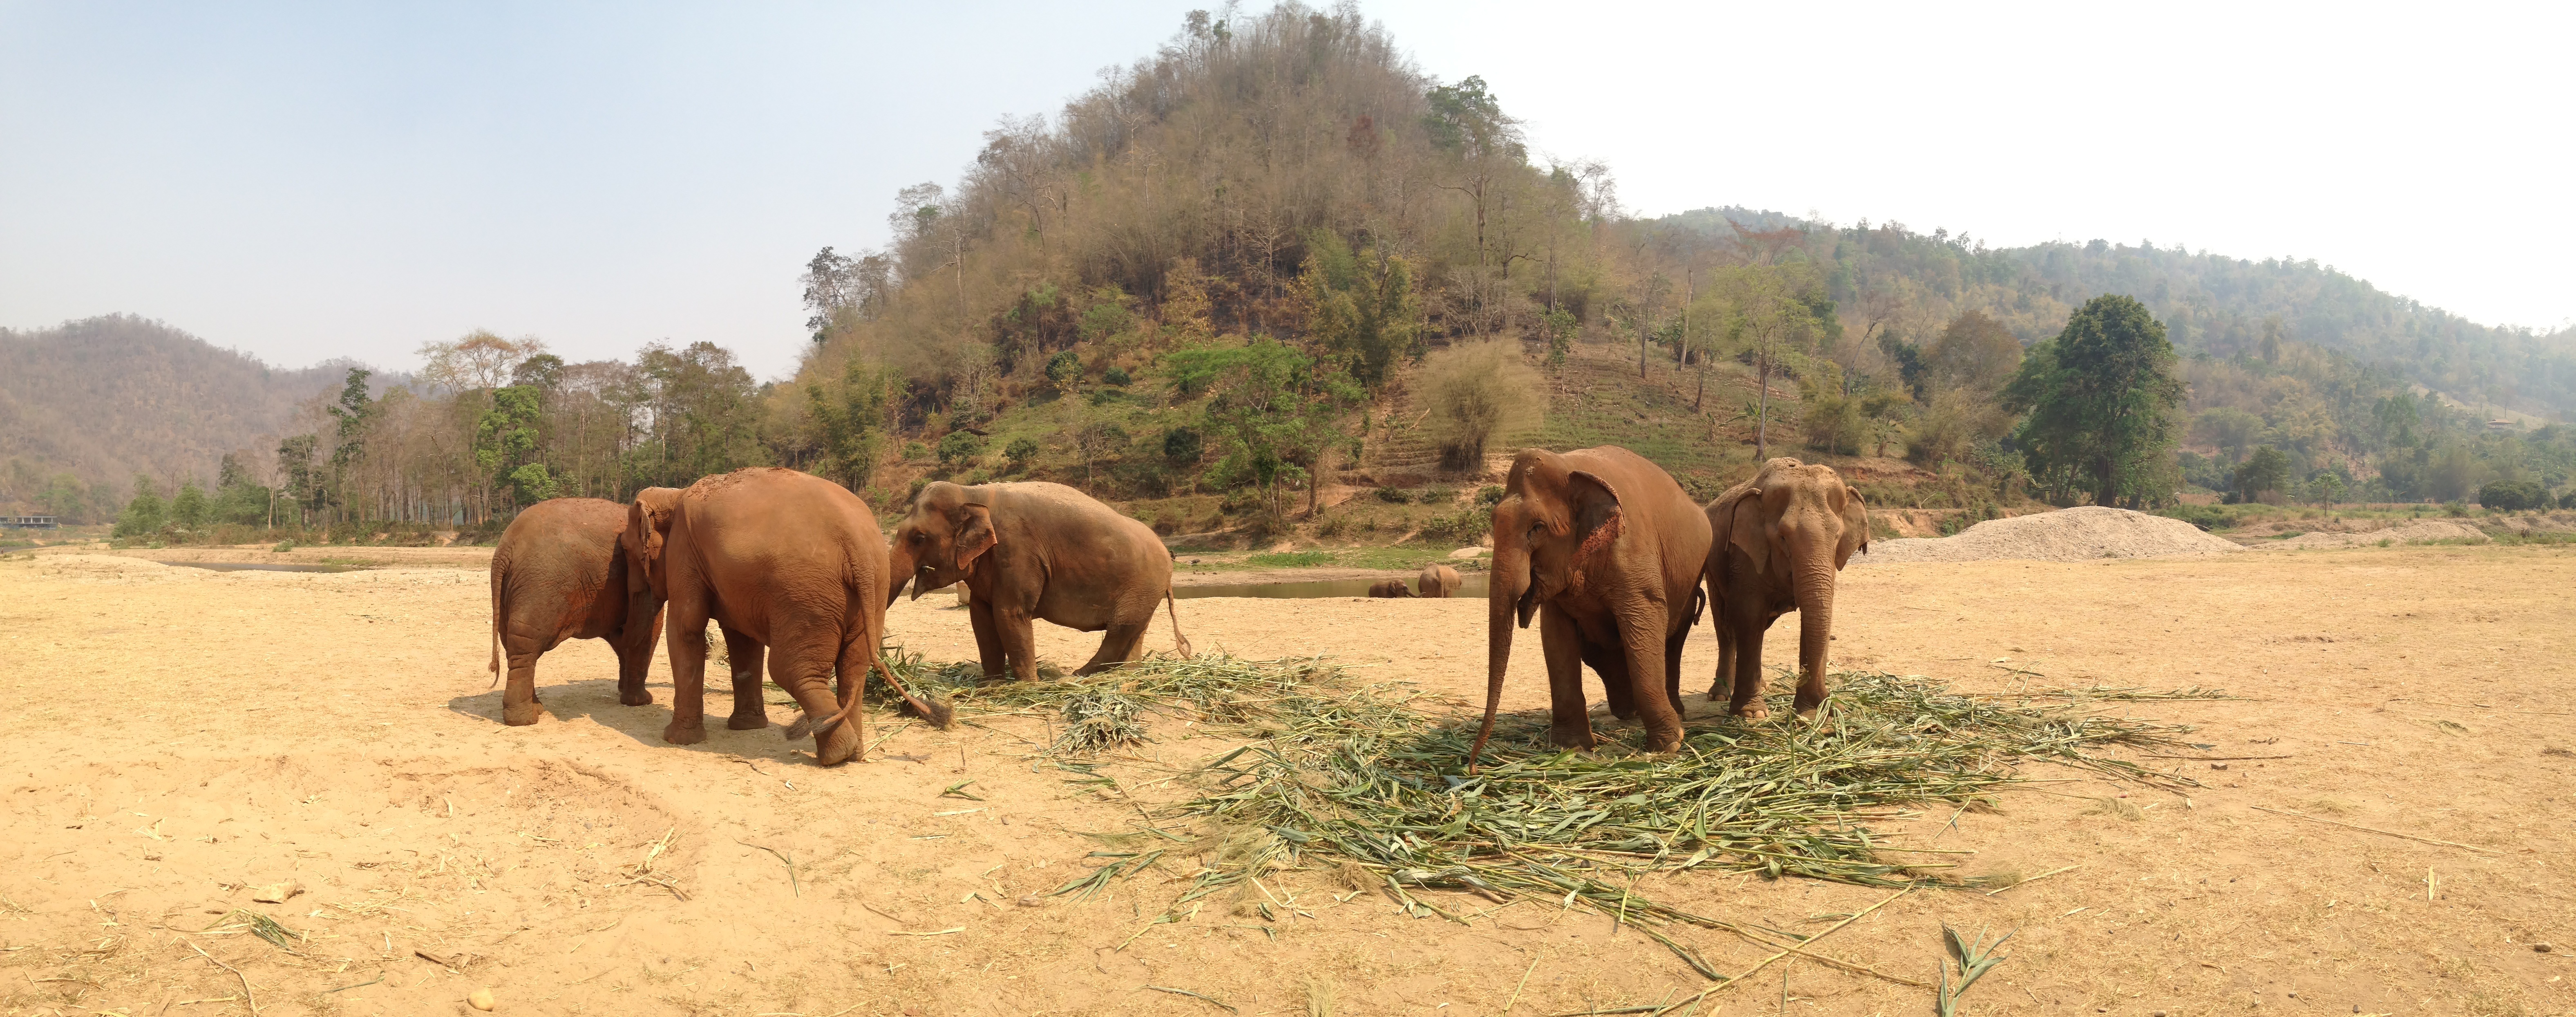
prairie, adventure, wildlife, herd, pasture, grazing, fauna, savanna, plain, elephant, thailand, grassland, safari, ecosystem, elephants, indian elephant, african elephant, mustang horse, elephants and mammoths, elephant reserve